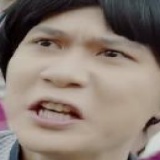
ca sĩ Vanh Leg